Standup paddleboarding

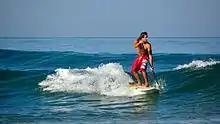
Standup paddleboarding in light surf

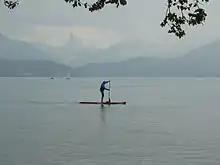
Standup paddle boarding in Lake Annecy, France

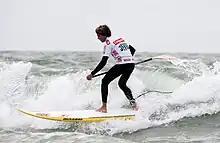
Kai Lenny, World Cup Sylt 2009

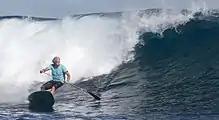
Professional windsurfing veteran Jürgen Hönscheid riding a wave in Hawaii

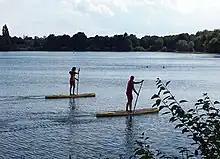
Professional use: Two lifeguards of the German Life Saving Association patrolling a public bathing area of a lake on stand-up paddleboards in Munich, Germany

Standup paddleboarding (SUP) is a water sport born from surfing with modern roots in Hawaii. Standup paddleboarders stand on boards that are floating on the water and use a paddle to propel themselves through the water. The sport was documented in a 2013 report that identified it as the outdoor sporting activity with the most first-time participants in the United States that year. Variations include flat water paddling, racing, surfing, whitewater SUP, yoga, and fishing.